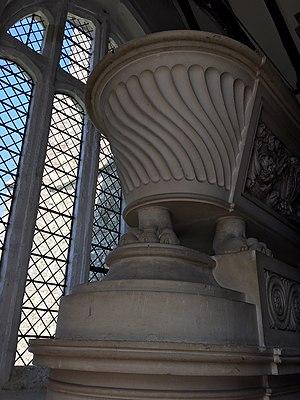
Sir Richard Worsley, 7ᵉ baronnet, était un homme politique britannique qui siégeait à la Chambre des communes entre 1774 et 1801. Il était un collectionneur d'antiquités réputé.